Sikhism

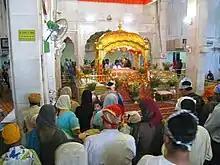
The Darbar Sahib of a Gurdwara

Observant Sikhs adhere to long-standing practices and traditions to strengthen and express their faith. The daily recitation of the divine name of God, Waheguru, and from a memory of specific passages from the Guru Granth Sahib, like the "Japu" (or "Japjī", literally "chant") hymns is recommended immediately after rising and bathing. Baptised Sikhs recite the five-morning prayers, the evening and night prayer. Family customs include both reading passages from the scripture and attending the gurdwara (also "gurduārā", meaning "the doorway to God"; sometimes transliterated as "Gurudwara"). There are many gurdwaras prominently constructed and maintained across India, as well as in almost every country where Sikhs reside. Gurdwaras are open to all, regardless of religion, background, caste, or race.